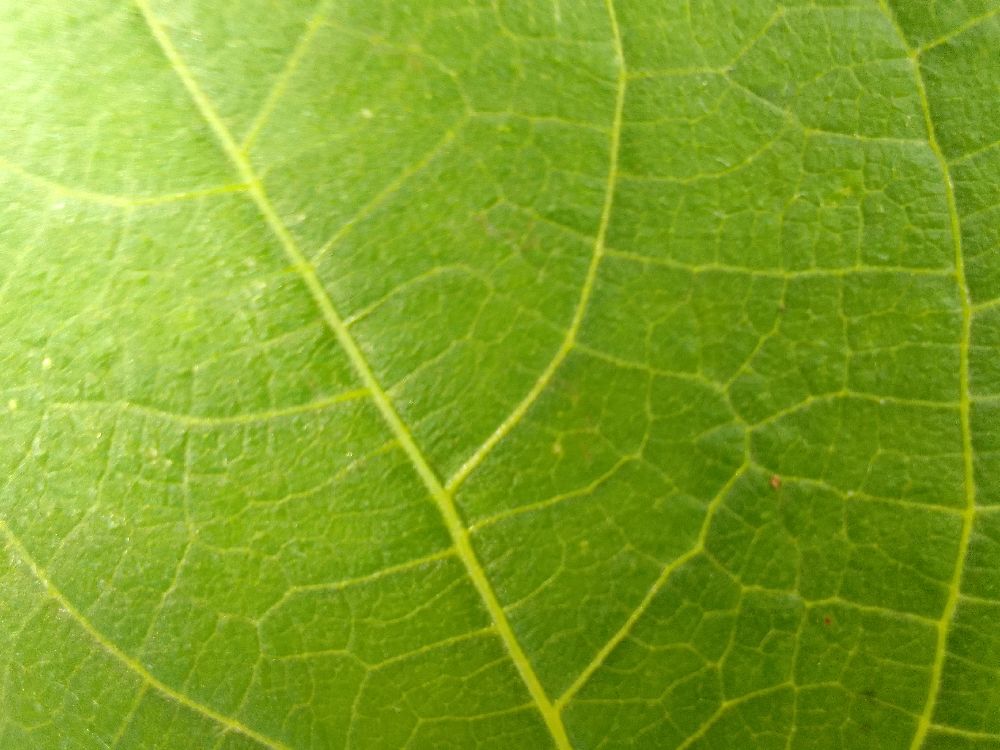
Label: healthy